Weapon X (story arc)

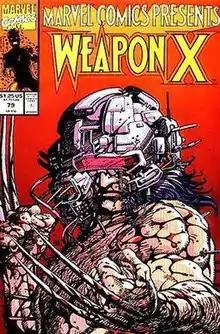

"Weapon X" is a comic book story arc written and illustrated by Barry Windsor-Smith and published by American company Marvel Comics. The story arc appears in "Marvel Comics Presents" #72–84 and tells the story of Wolverine during his time in Weapon X. Only the prologue and part of the final chapter are told from the perspective of Wolverine, who is in a near mindless state for the bulk of the story. Instead, three members of the Weapon X team serve as the protagonists: Abraham Cornelius, Carol Hines, and a man referred to within the story as only "the Professor".